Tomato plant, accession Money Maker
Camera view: bottom (45 deg); turntable rotation: 210 degrees
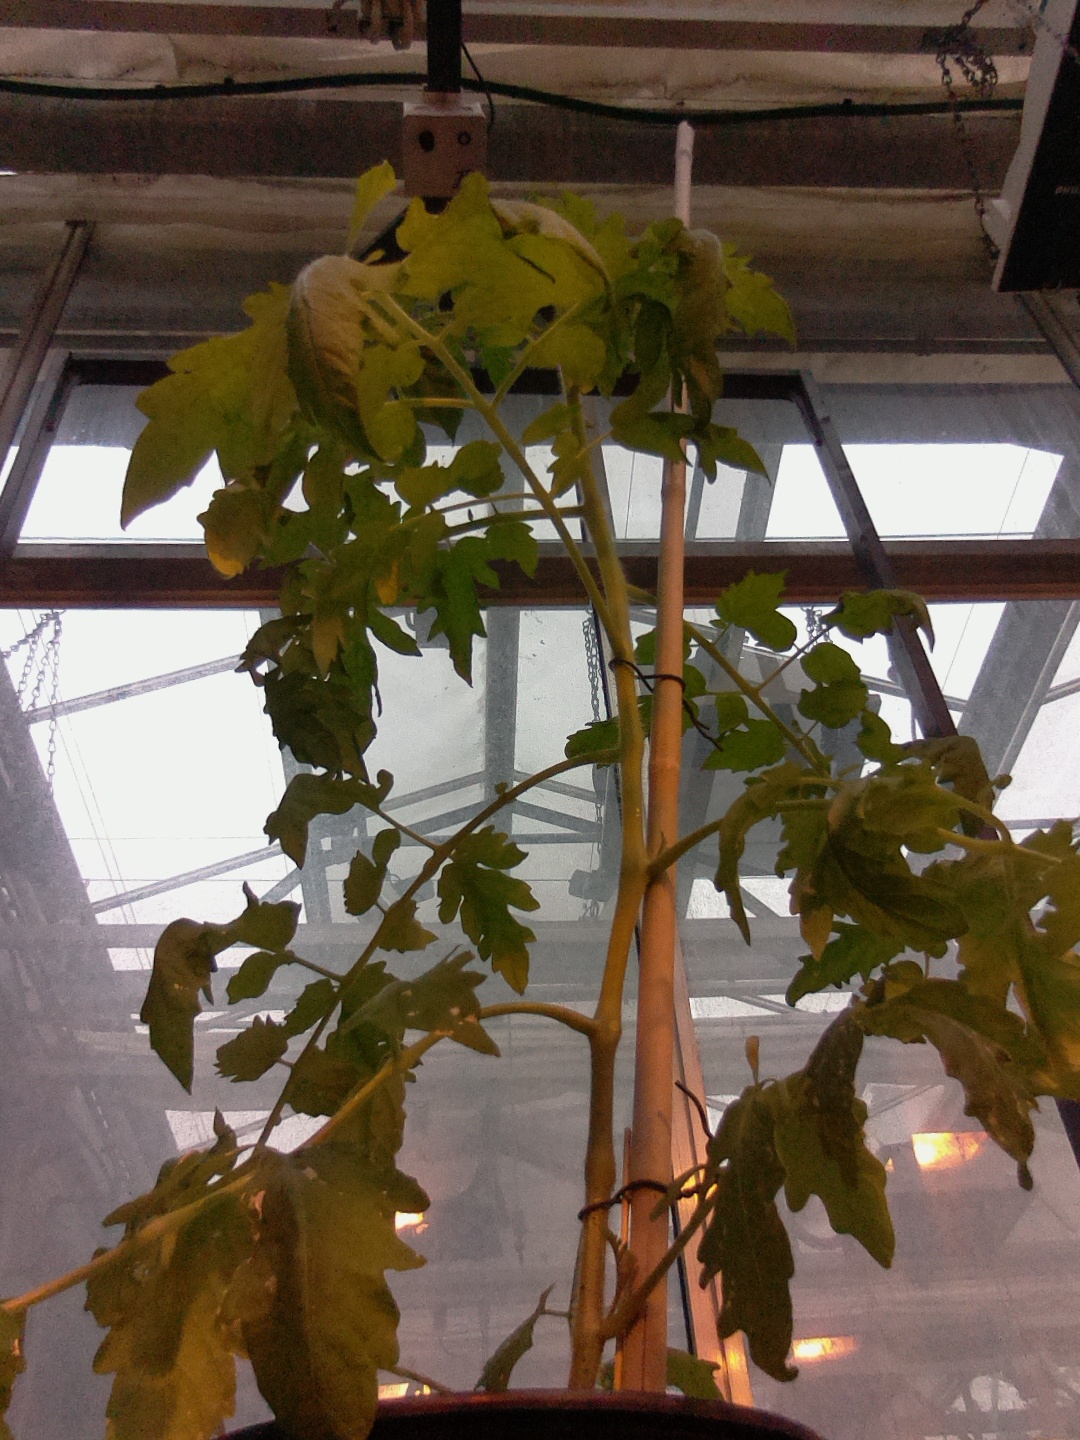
BBCH growth stage 60: First flowers open